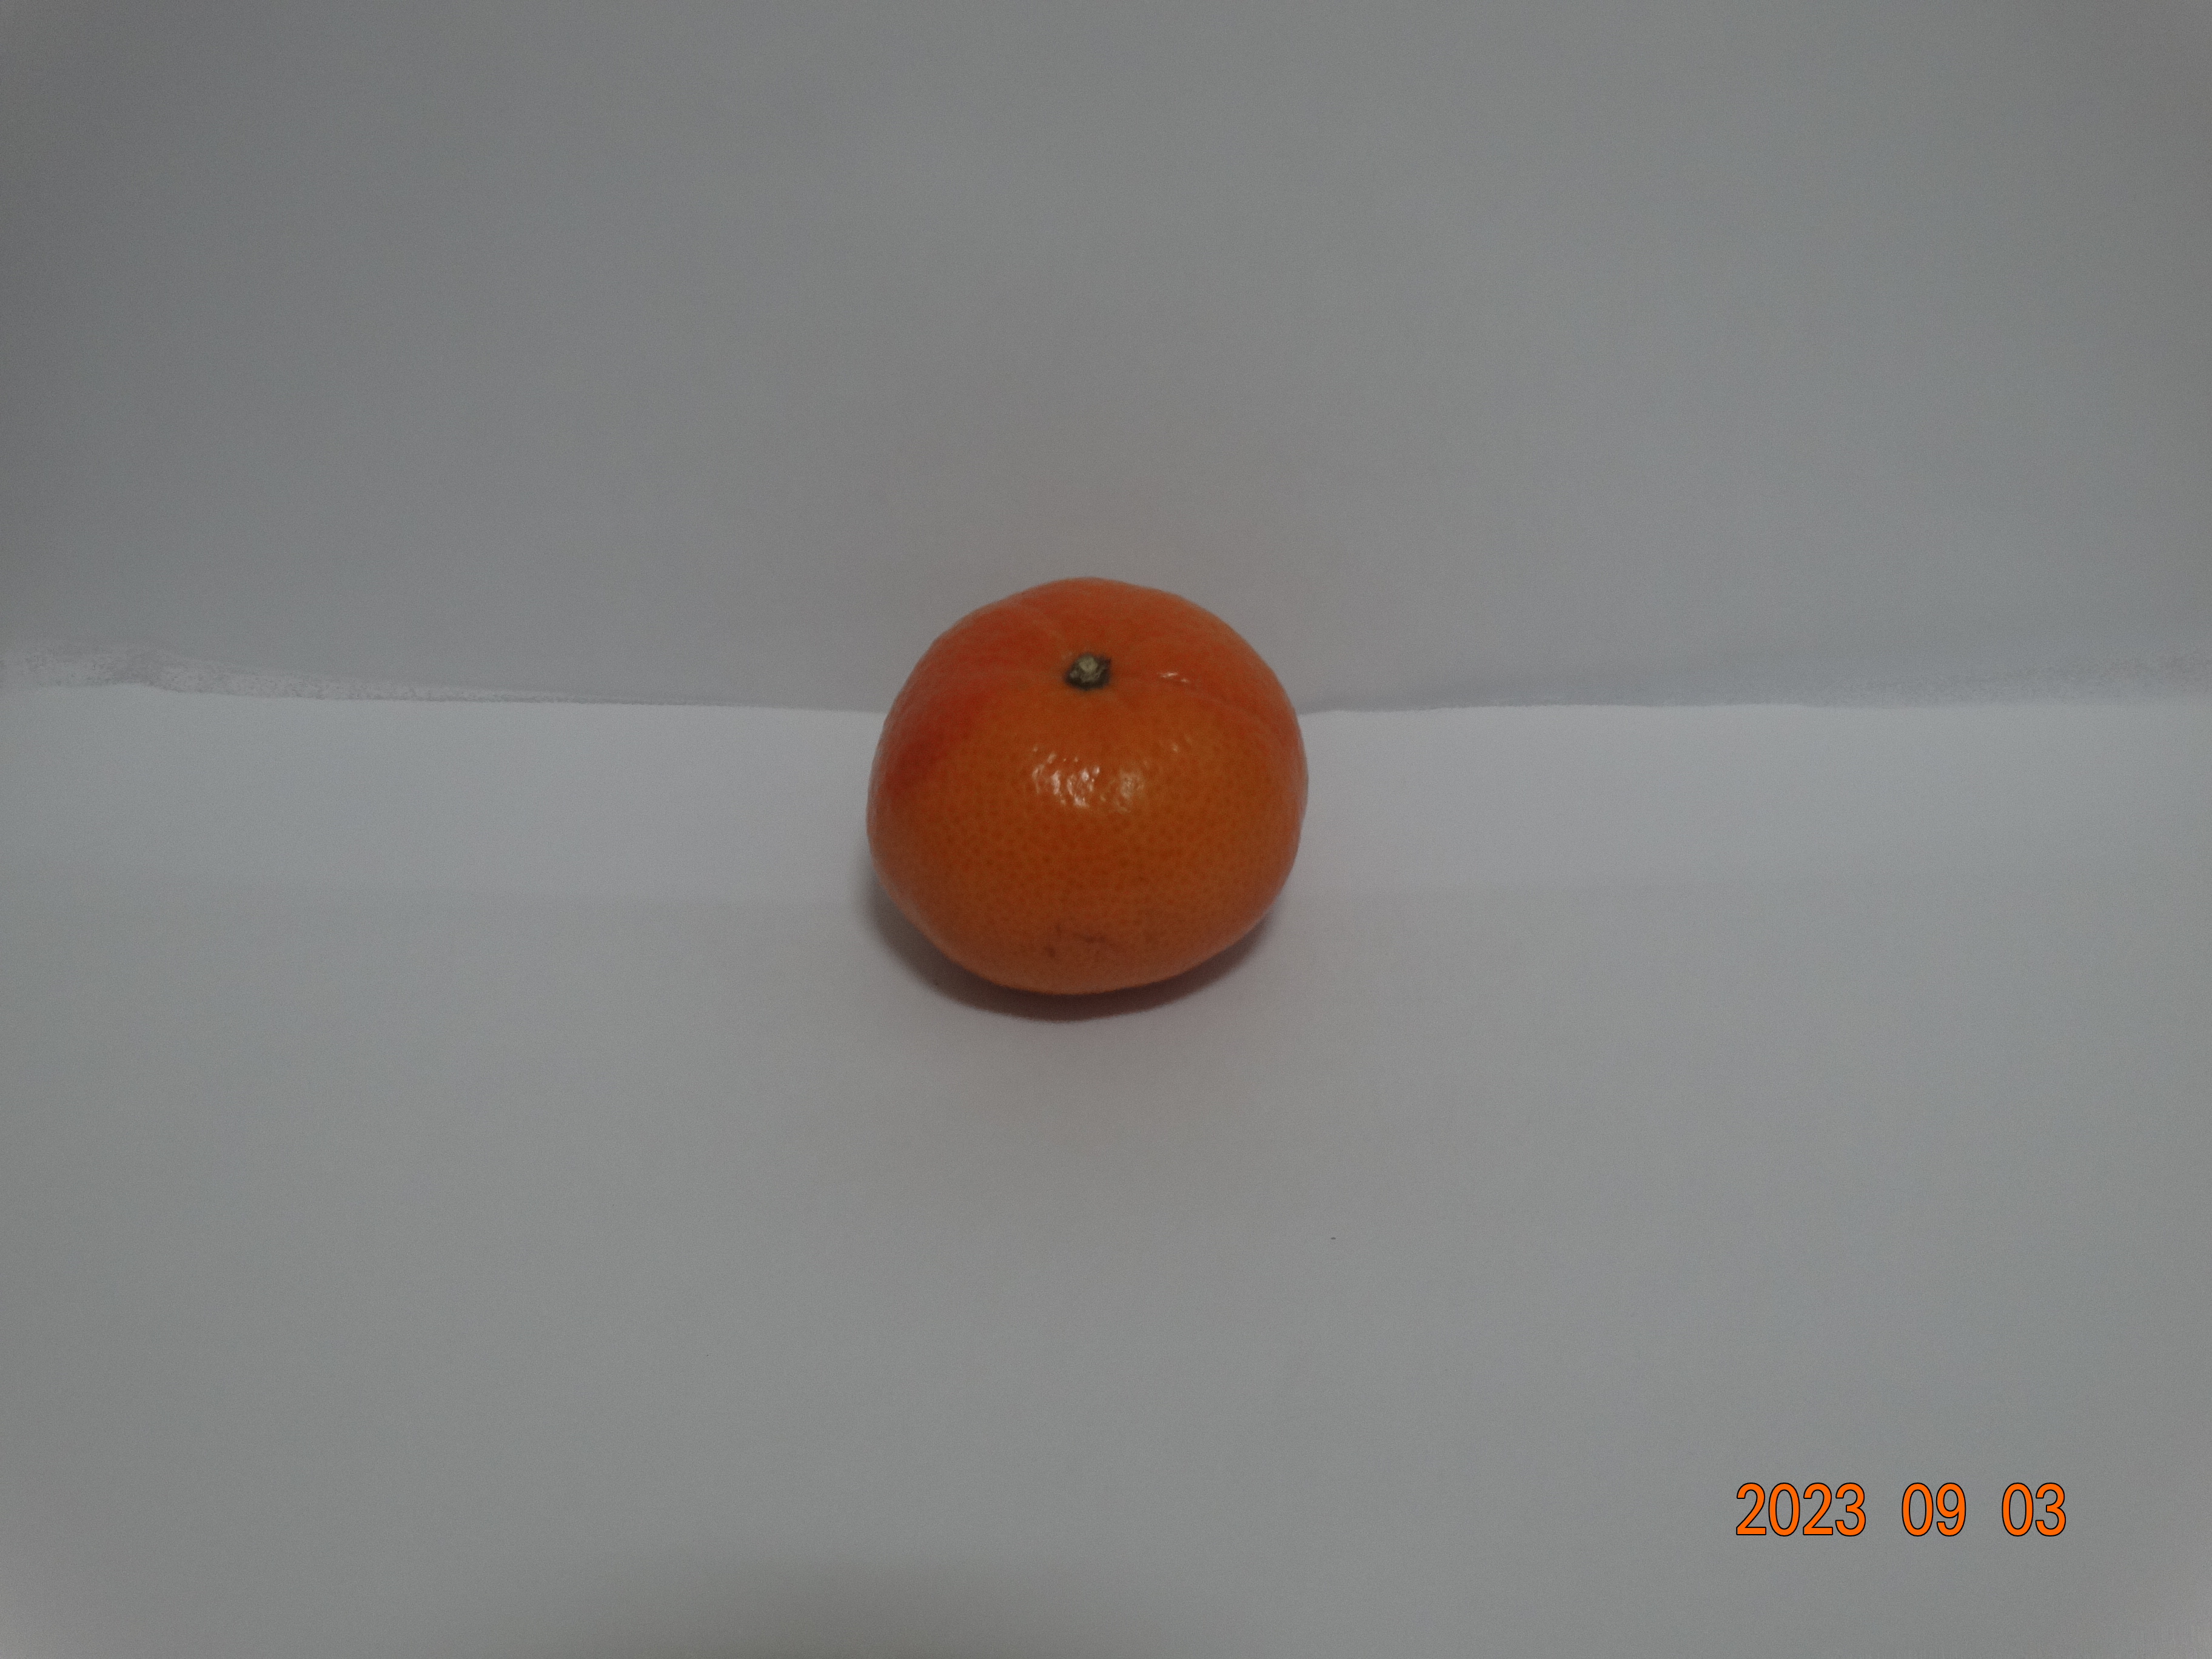
Citrus fruit variety: tangerine